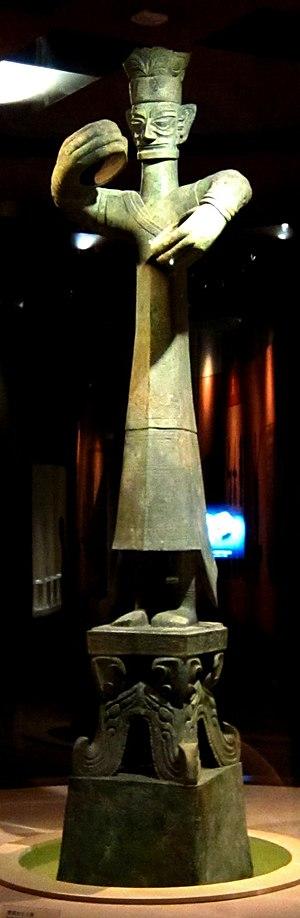
Les bronzes chinois sont universellement admirés comme des chefs-d’œuvre de l'art du bronze, tout particulièrement ceux réalisés au cours des deux premiers millénaires avant notre ère. Les bronzes des dynasties Shang et Zhou, depuis le XVIᵉ siècle et jusqu’à 221 avant notre ère, aux formes et décors étonnants, témoignent de l’esprit créatif et de la remarquable maîtrise technique des bronziers chinois au cours de l’âge du bronze. L'art des dynasties royales de l'Antiquité, fondement essentiel de l'art chinois, est en majorité un art du bronze.